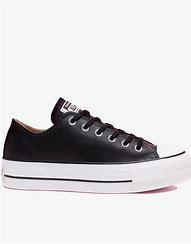
Brand: Converse
Model: Chuck Taylor All Star Platform